Taxonomy of commonly fossilised invertebrates

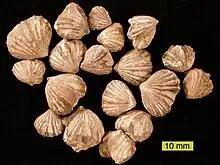
"Rhynchotrema dentatum", a rhynchonellid brachiopod from the Cincinnatian (Upper Ordovician) of southeastern Indiana.

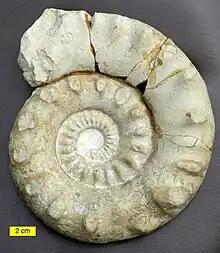
"Peltoceras solidum" ammonite from the Matmor Formation (Jurassic, Callovian) in the Matmor Formation, Makhtesh Gadol, Israel.

Lampshells, brachiopods or "brachs," (not to be confused with the hard-shelled marine mollusks below) – 99% of all documented species of Brachiopoda are now extinct.